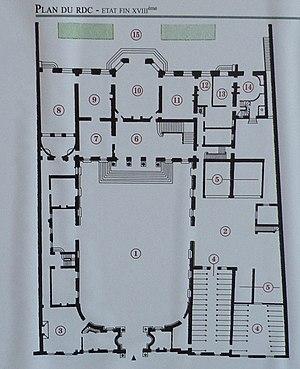
Hôtel du Châtelet
L'hôtel du Châtelet est un bâtiment néoclassique situé au 127, rue de Grenelle, dans le 7ᵉ arrondissement de Paris.